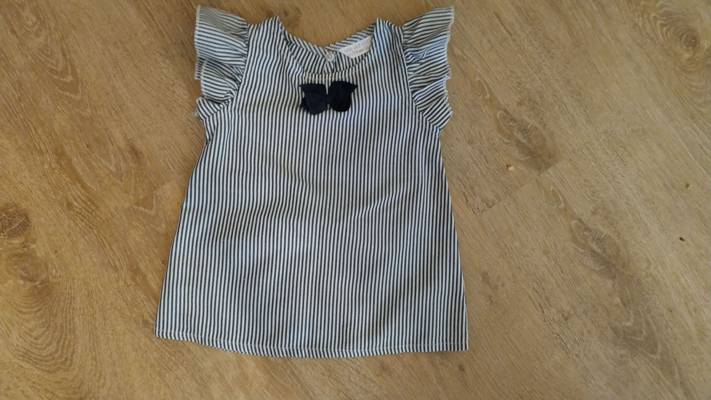
Waste category: clothes